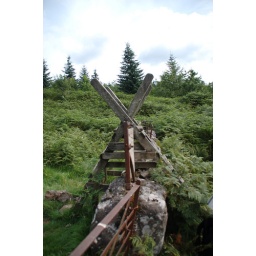
Wooden stile over an old stone fence